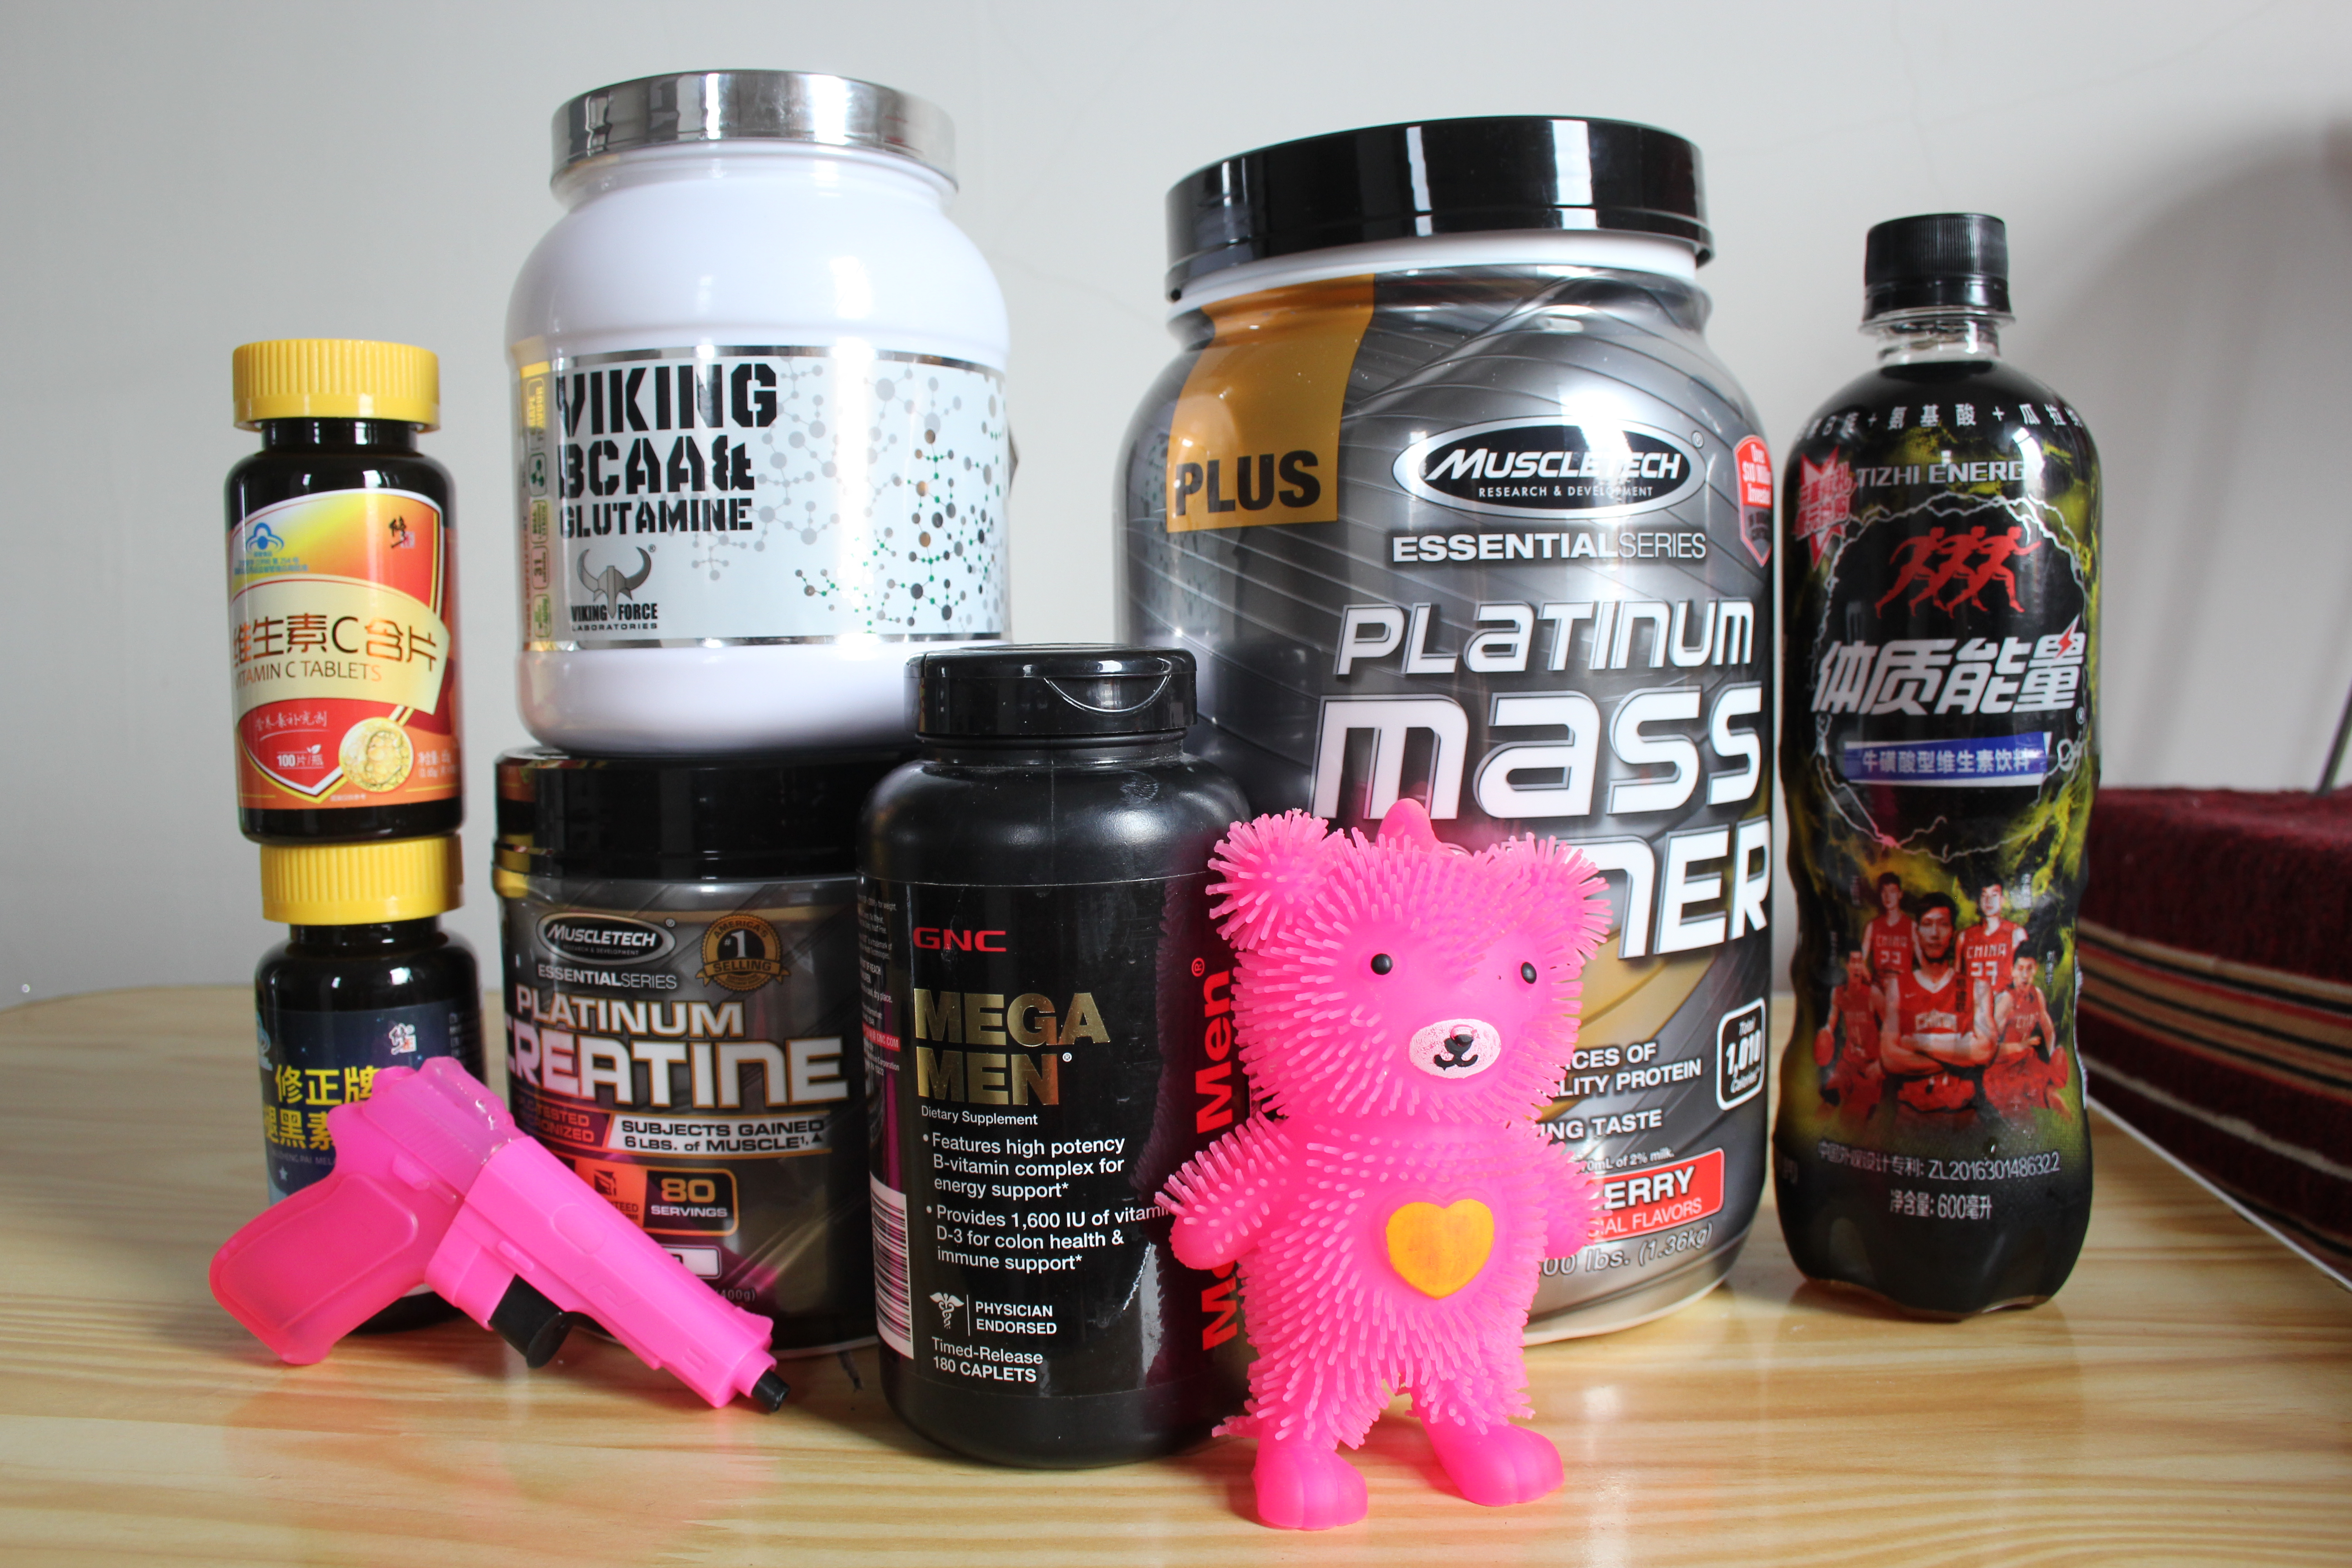
Typist Food, food, hamburger, cheese, dinner, lunch, breakfast, meat, meal, cooking, cook, rice, chicken, banana, fruits, hungry, eat, eating, dish, dishes, venezuela, milk, china, products, market, eggs, oil, beer, protein, gym, pink, dietary supplement, drink, Energy shot, energy drink, bottle, plastic bottle